FANatical

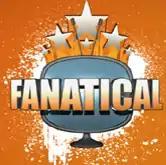
The logo of the show seen during the opening credits

Fanatical is a Canadian half-hour documentary television series produced by Peace Point Entertainment Group and currently airs on TVtropolis and DejaView. FANatical explores the motivations and activities of people involved with the fandom of various television series. The episode dealing with "I Dream of Jeannie" featured writer/composer/fan Stephen Dolginoff, writer of the musical "Thrill Me" meeting Barbara Eden.